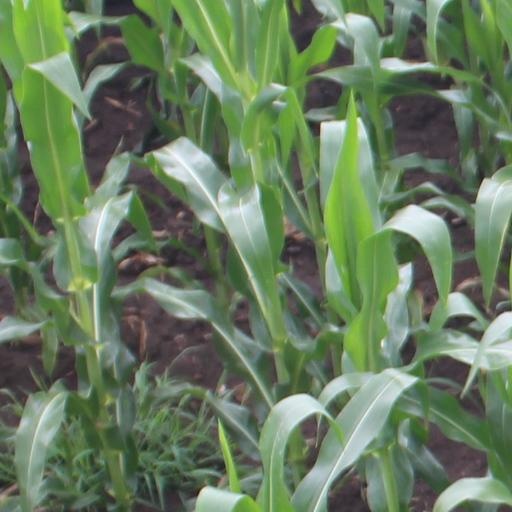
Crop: maize; corn